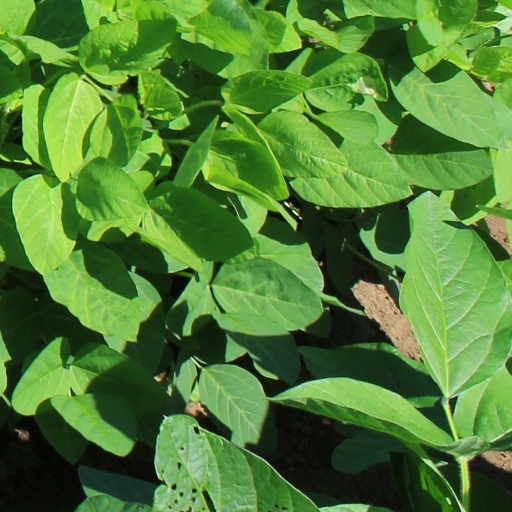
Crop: soybean